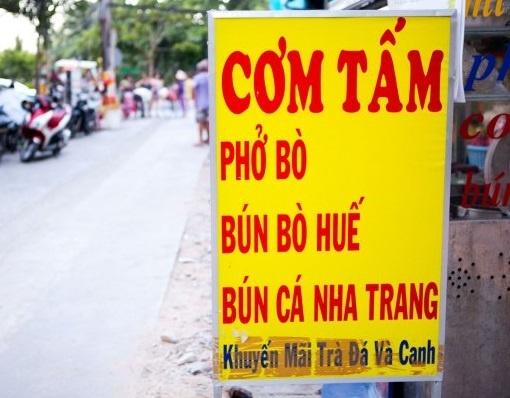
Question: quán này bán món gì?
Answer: quán này bán món cơm tấm, phở bò, bún bò huế và bún cá nha trang